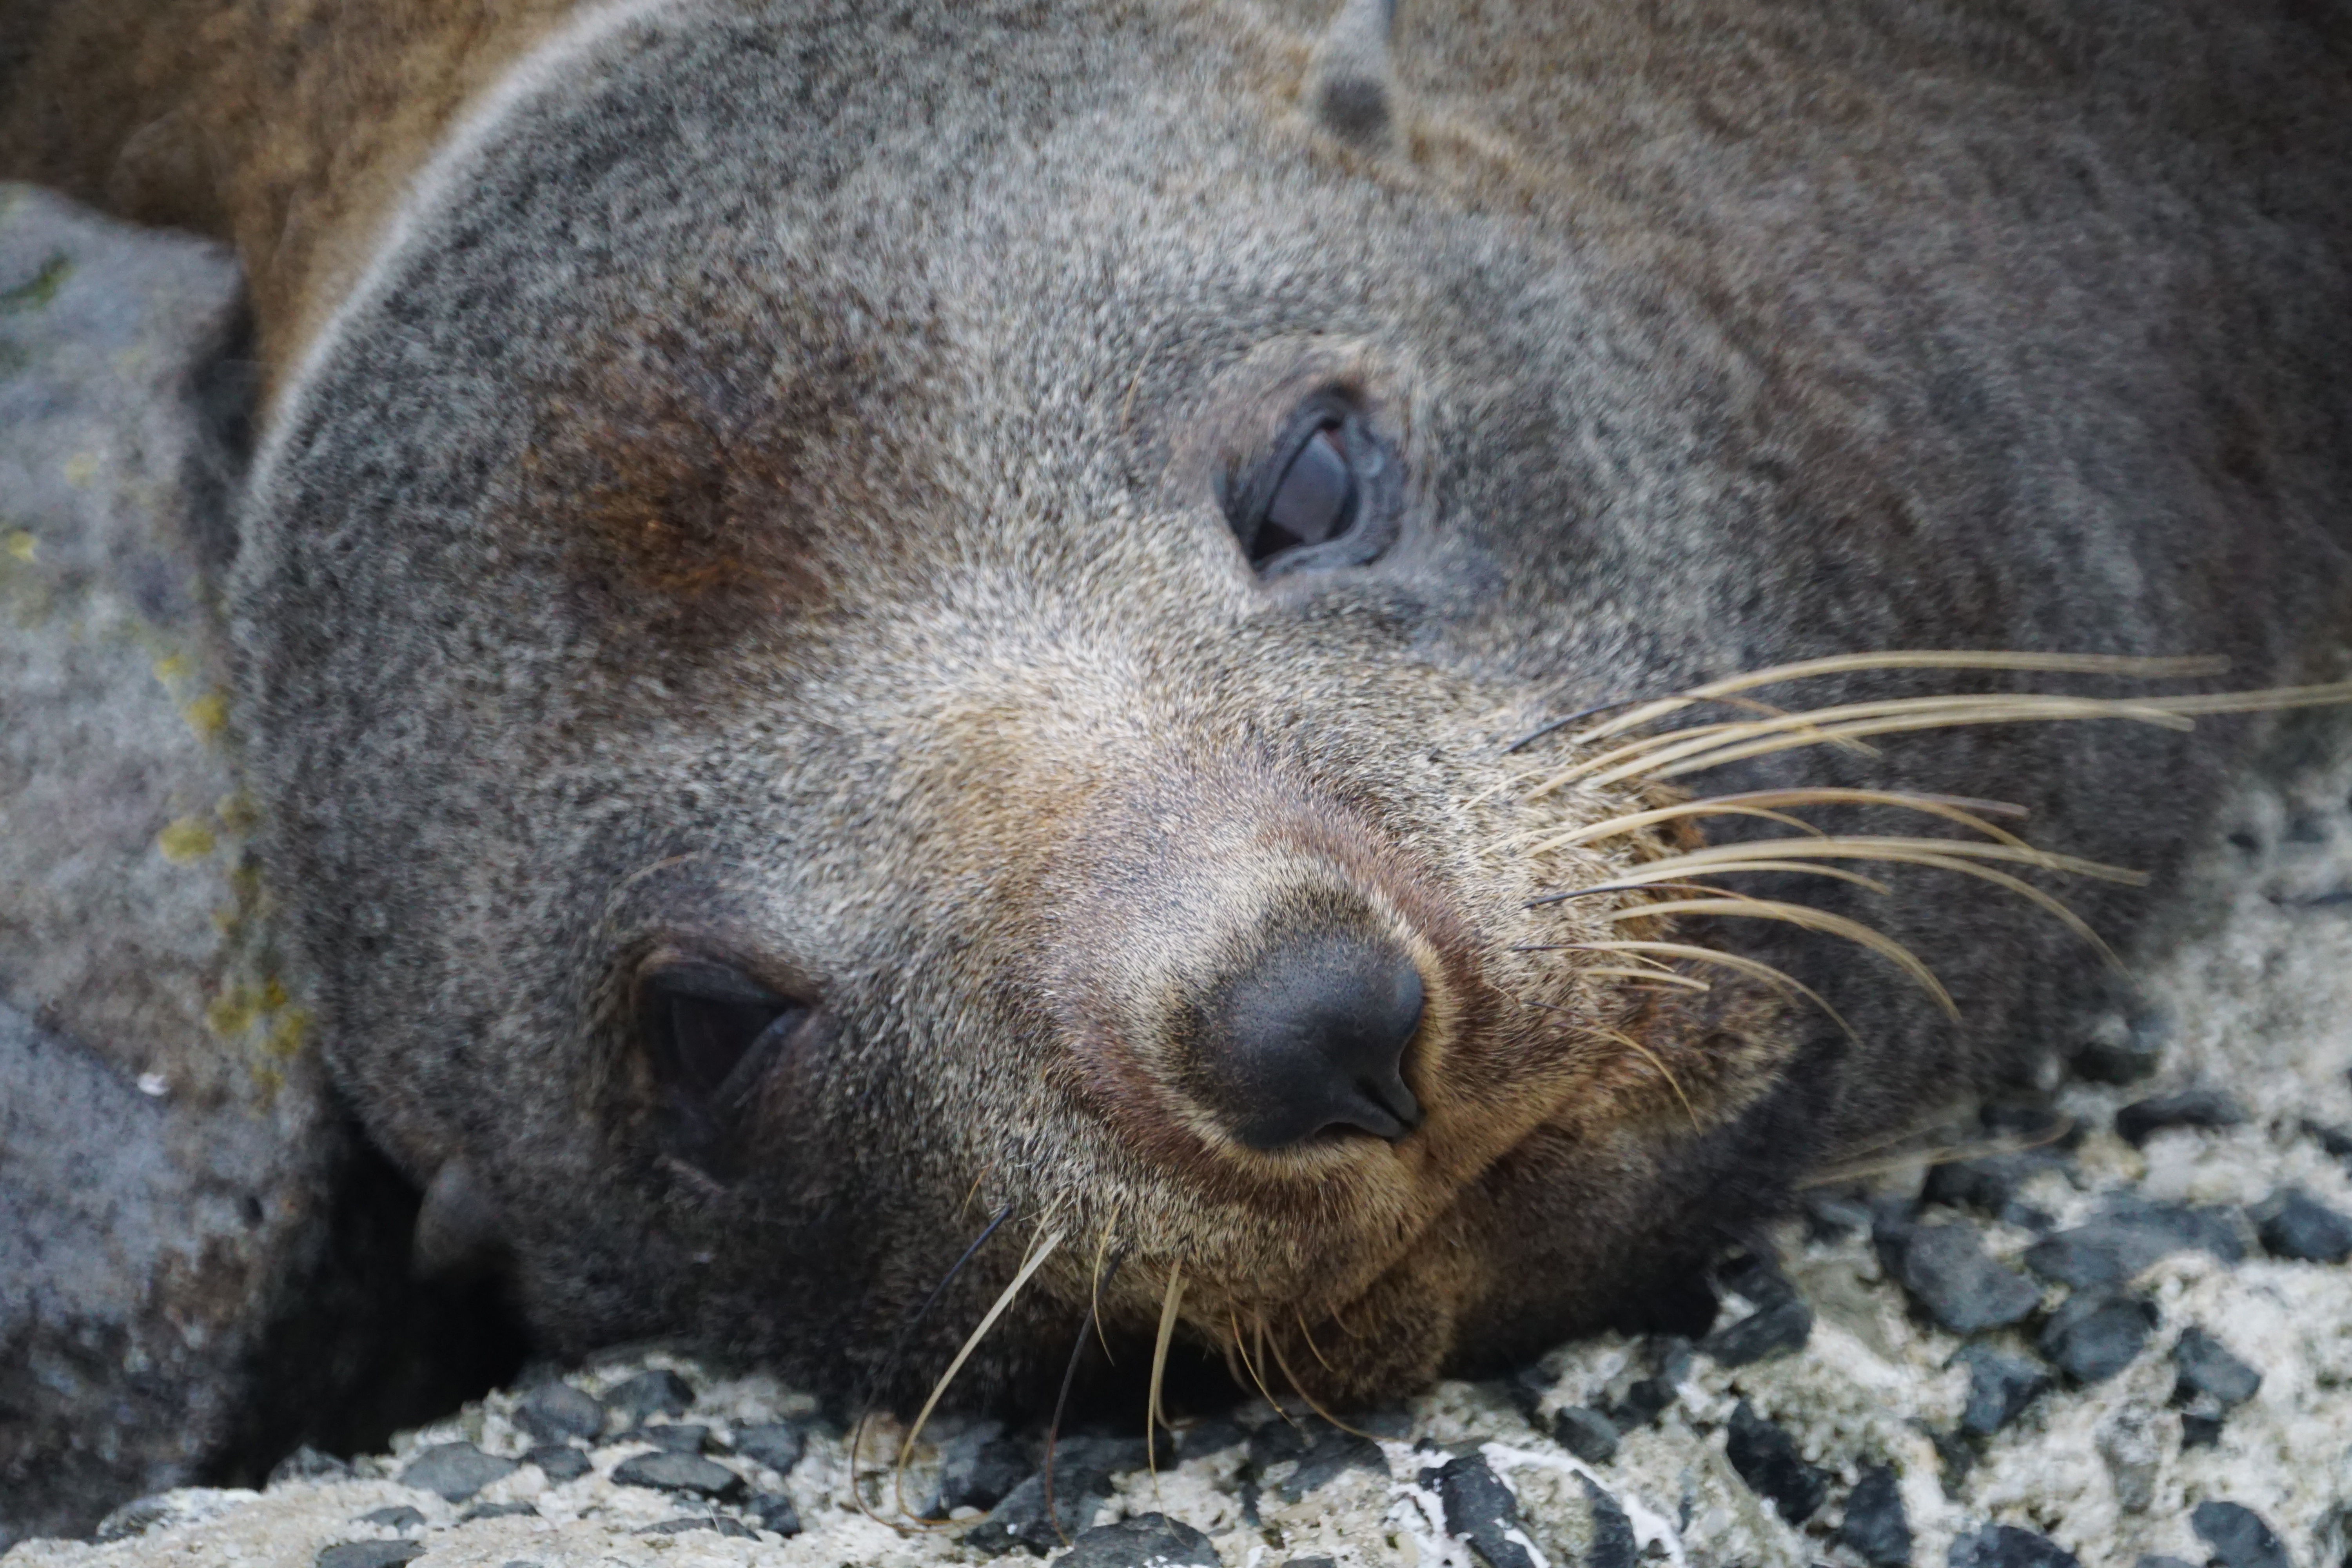
nature, animal, coastline, wildlife, zoo, fur, mammal, seal, fauna, brown bear, seals, vertebrate, wombat, marine mammal